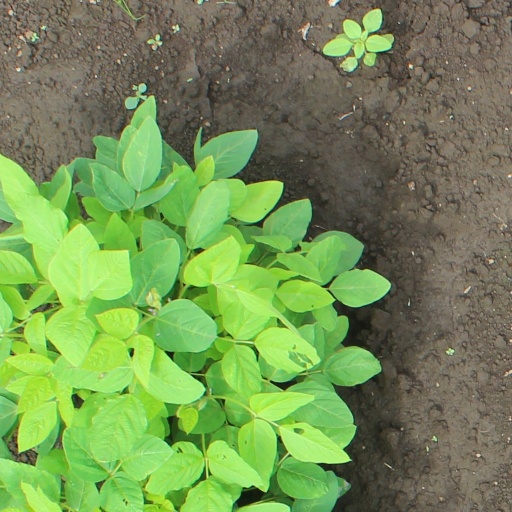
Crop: soybean